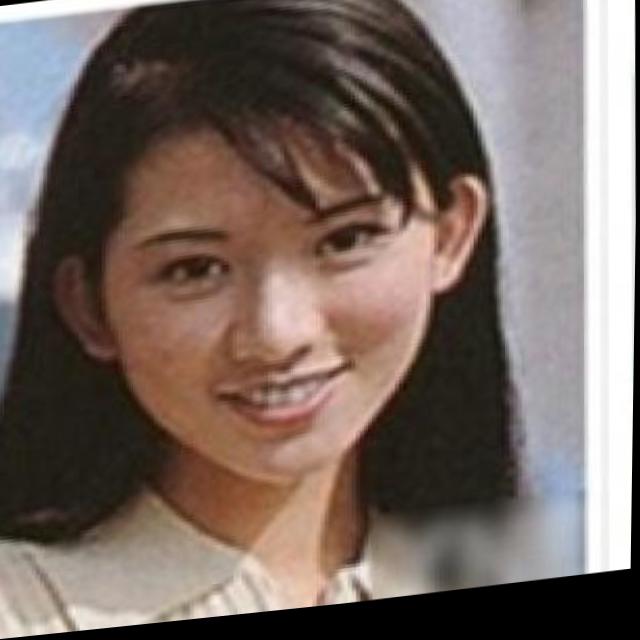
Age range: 21-44